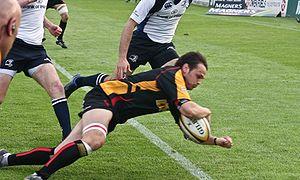
Le rugby à XV, aussi appelé rugby union dans les pays anglophones, qui se joue par équipes de quinze joueurs sur le terrain avec des remplaçants, est la variante la plus pratiquée du rugby, famille de sports collectifs, dont les spécificités sont les mêlées et les touches, mettant aux prises deux équipes qui se disputent un ballon ovale, joué à la main et au pied.